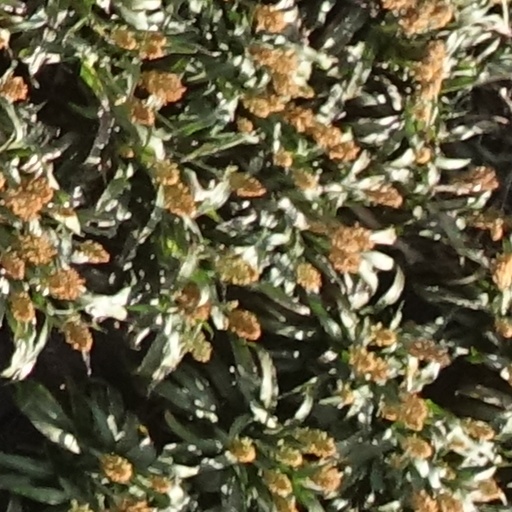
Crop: sorghum